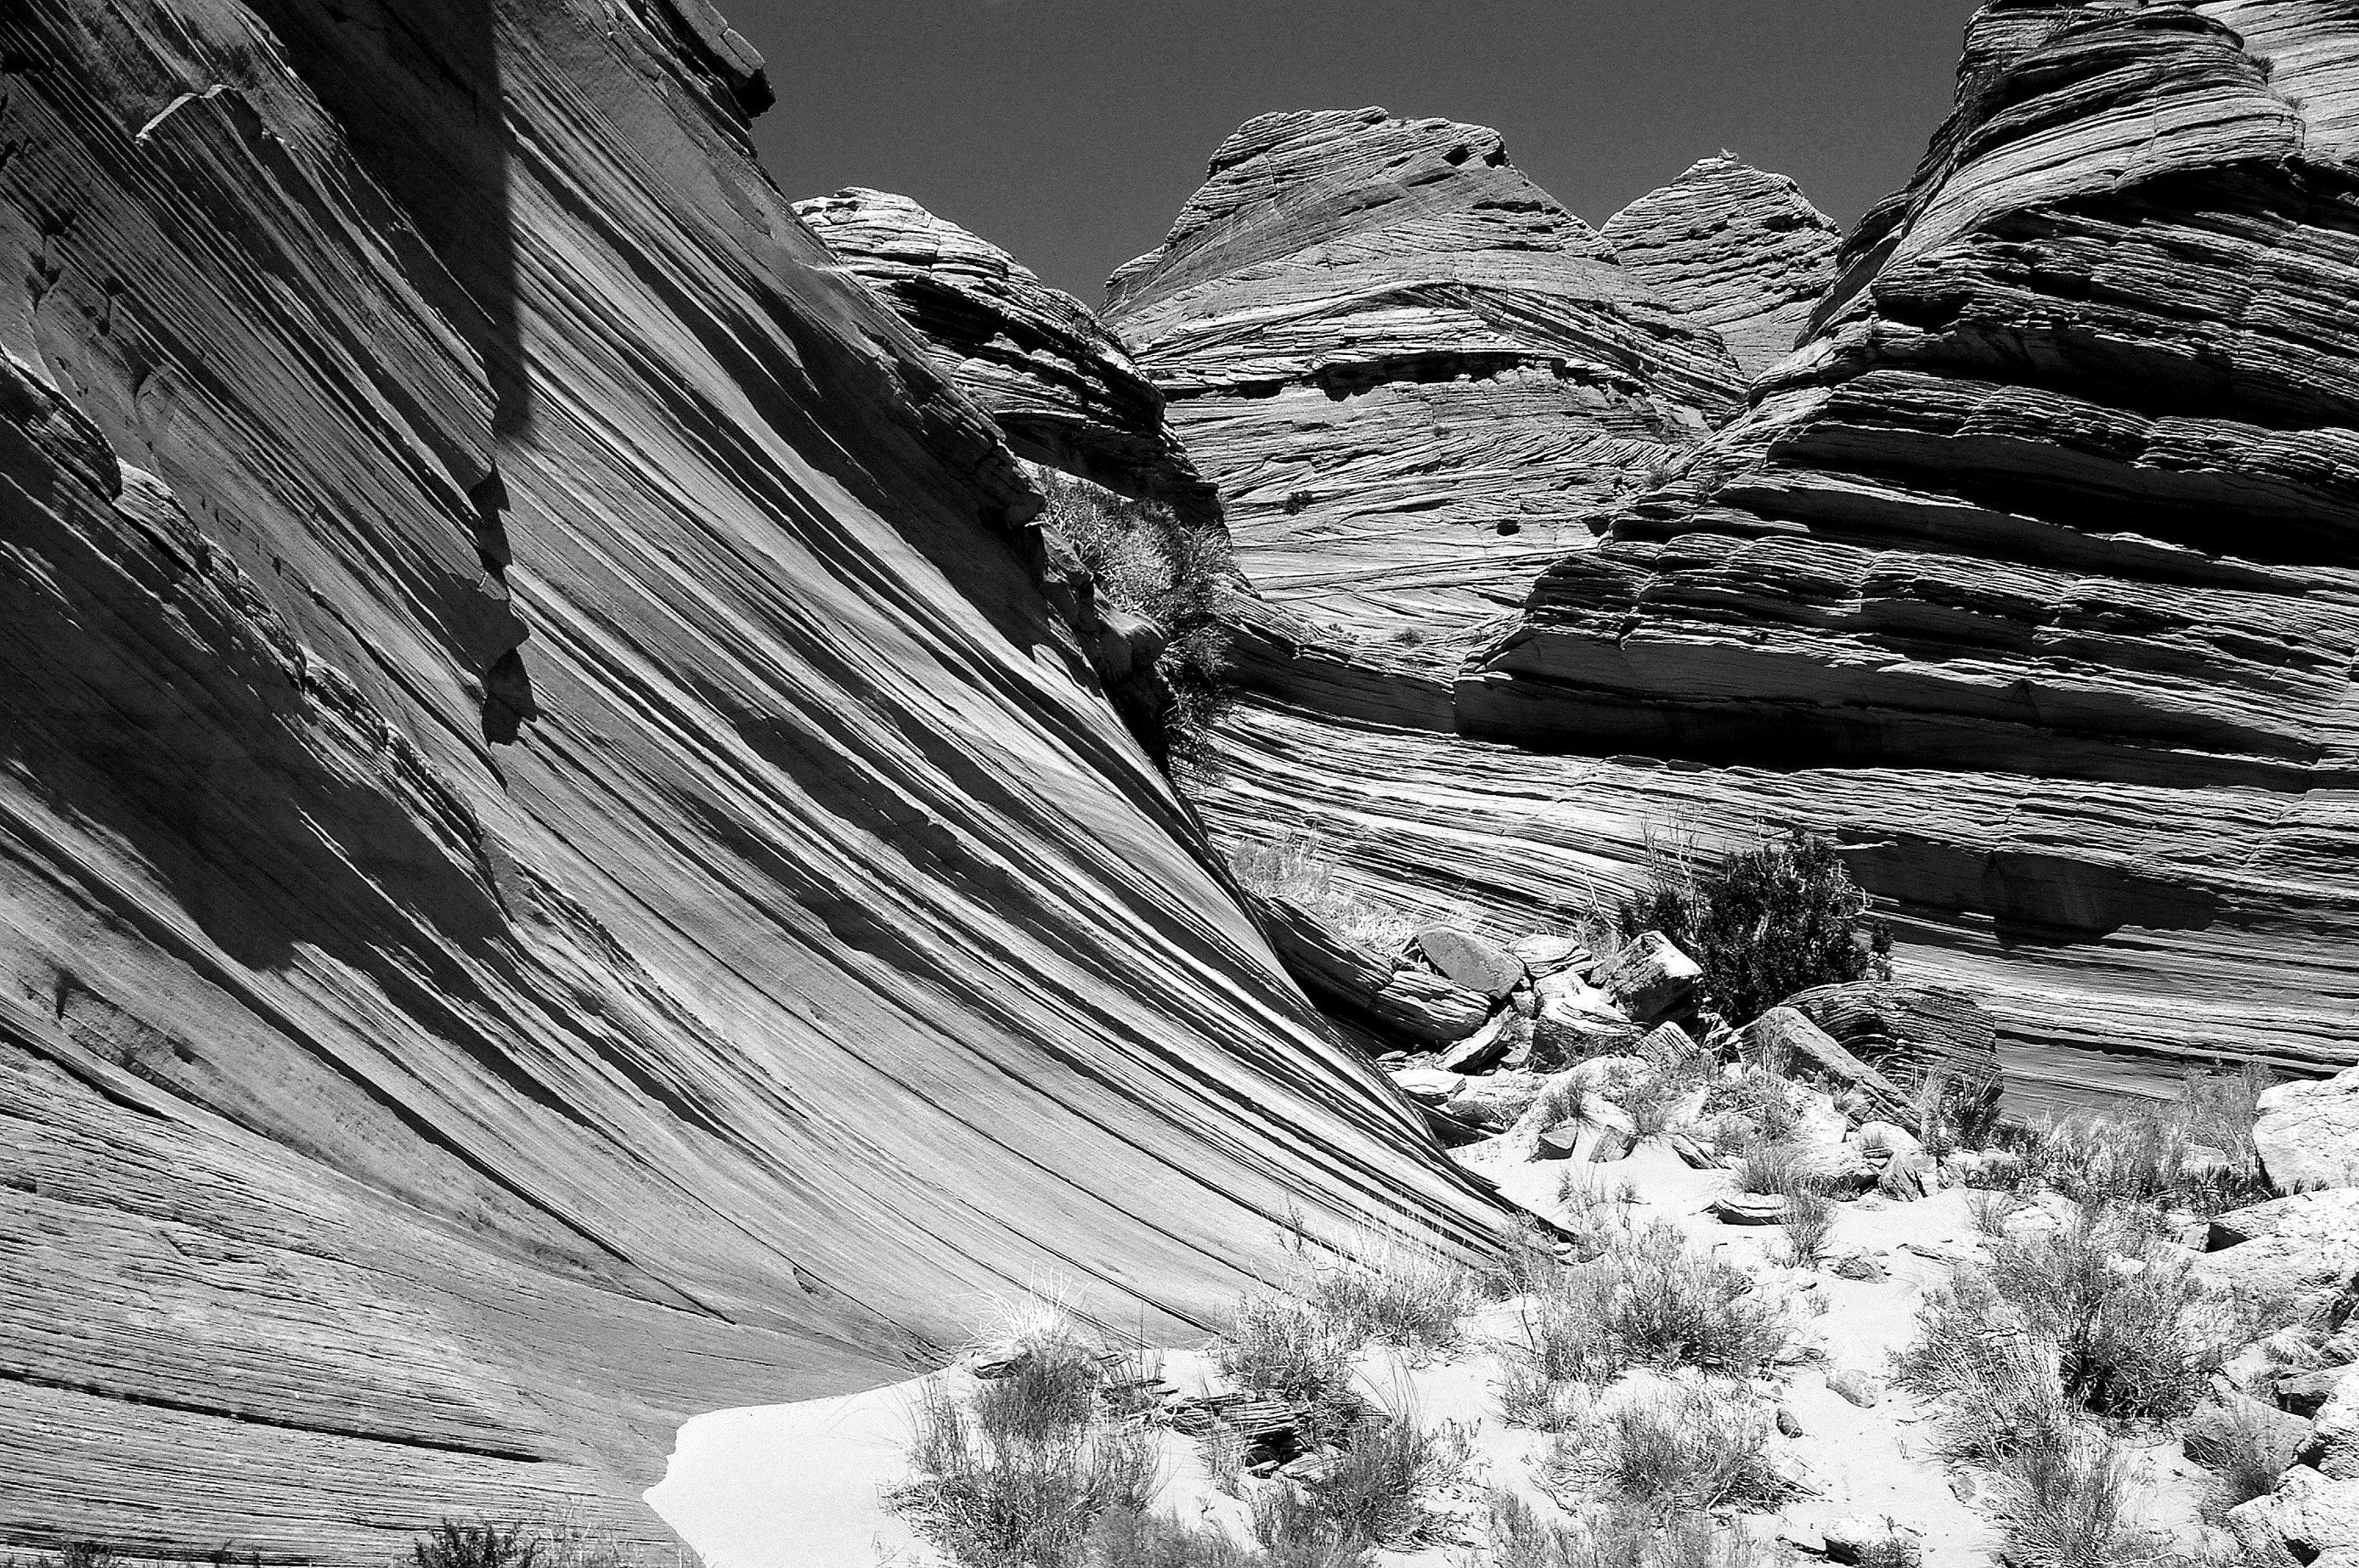
white, rock, black and white, geology, monochrome photography, monochrome, formation, tree, geological phenomenon, landscape, photography, canyon, stock photography, plant, fault, mountain, badlands, snow, bedrock, style